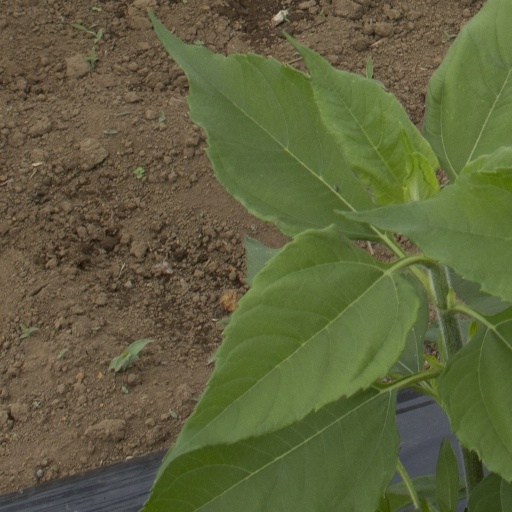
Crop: Jerusalem artichoke